List of birds of Saint Helena

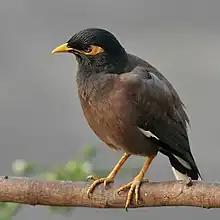
Common myna, an Indian bird first introduced in 1815 and again in 1885

Starlings are small to medium-sized passerine birds. Their flight is strong and direct and they are very gregarious. Their preferred habitat is fairly open country. They eat insects and fruit. Plumage is typically dark with a metallic sheen.